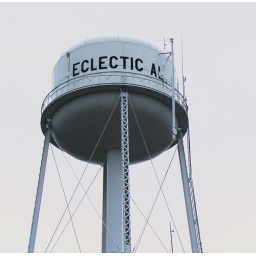
water tower in a town named Eclectic